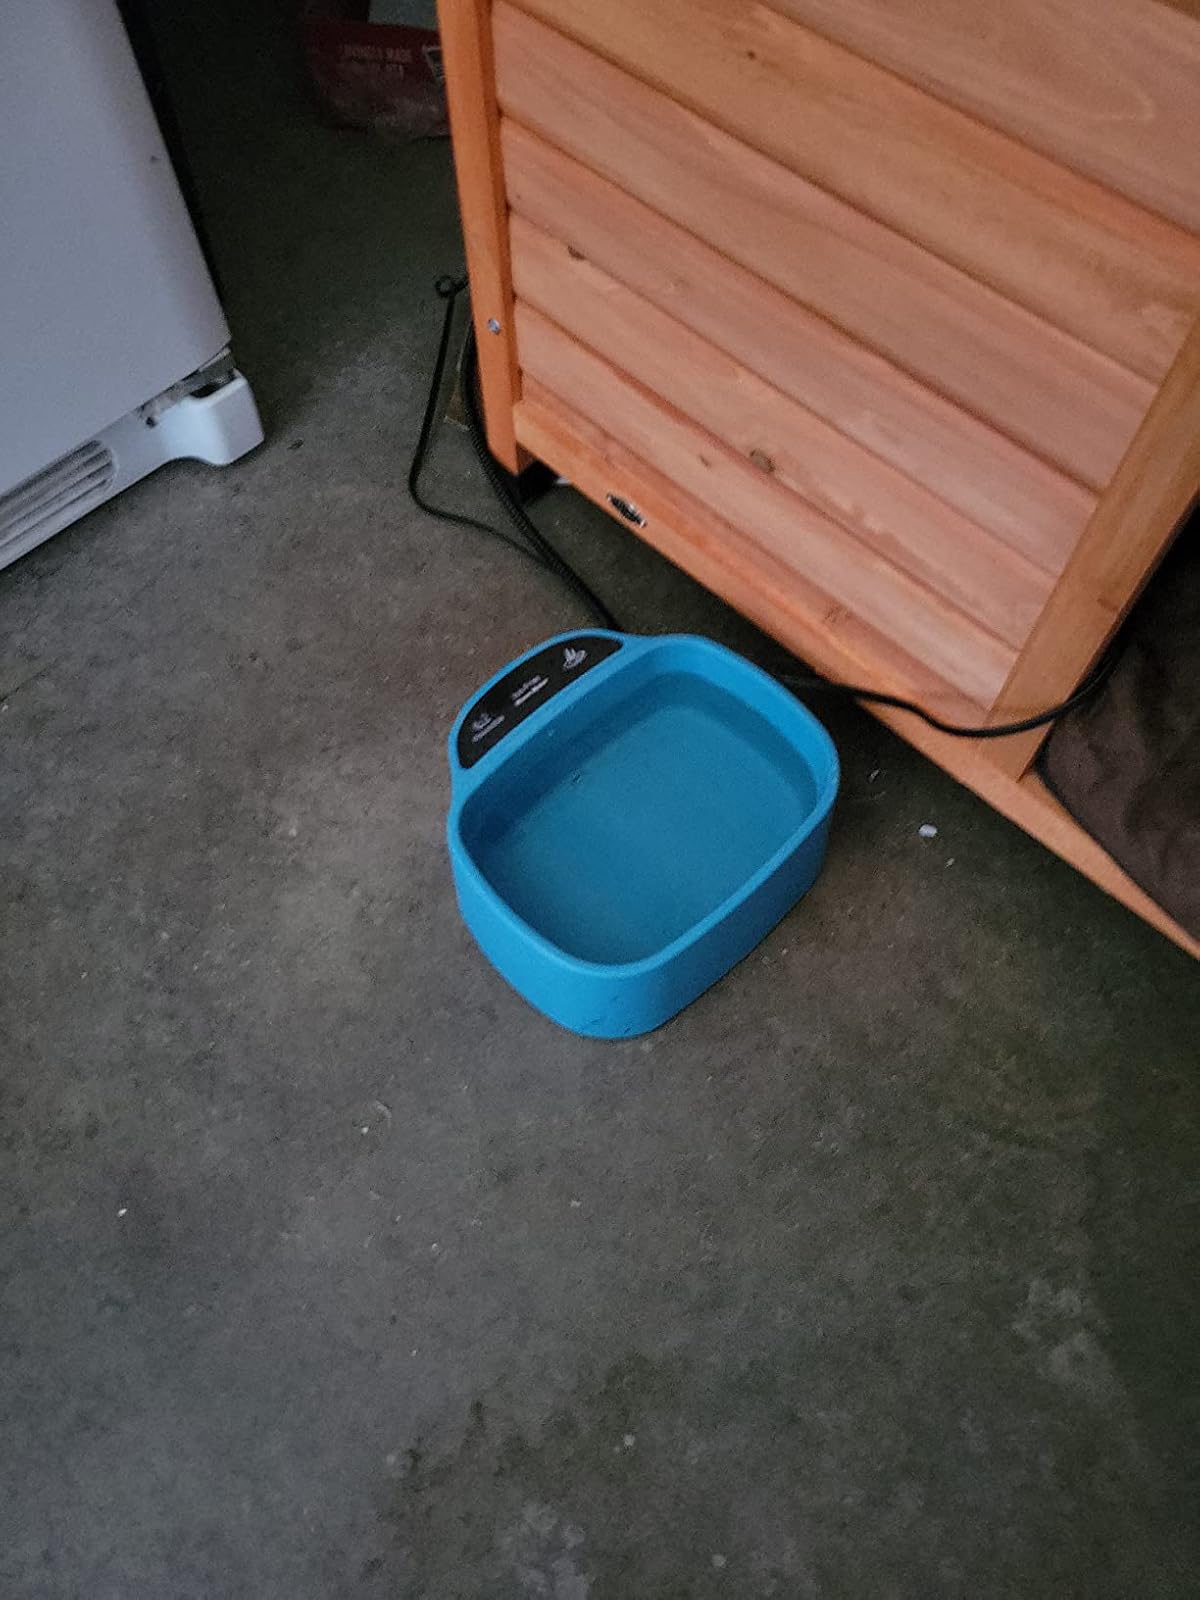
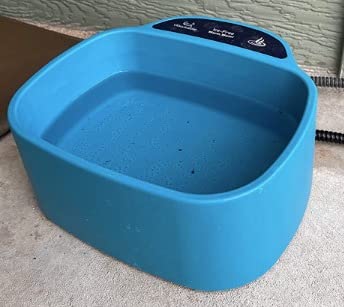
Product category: items_bowl
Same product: yes